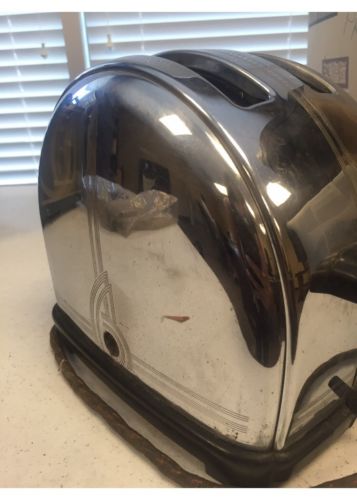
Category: toaster